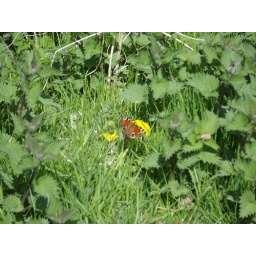
A peacock butterfly spotted on a dandelion flower in the woods adjacent to the Norwich Camping and Caravan Club campsite